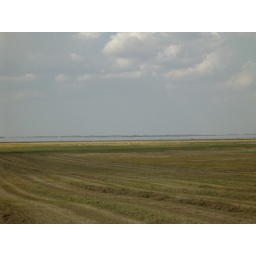
hay windrows, lake in the back ground